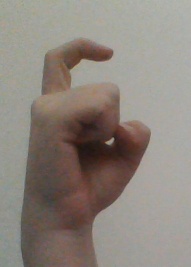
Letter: ra